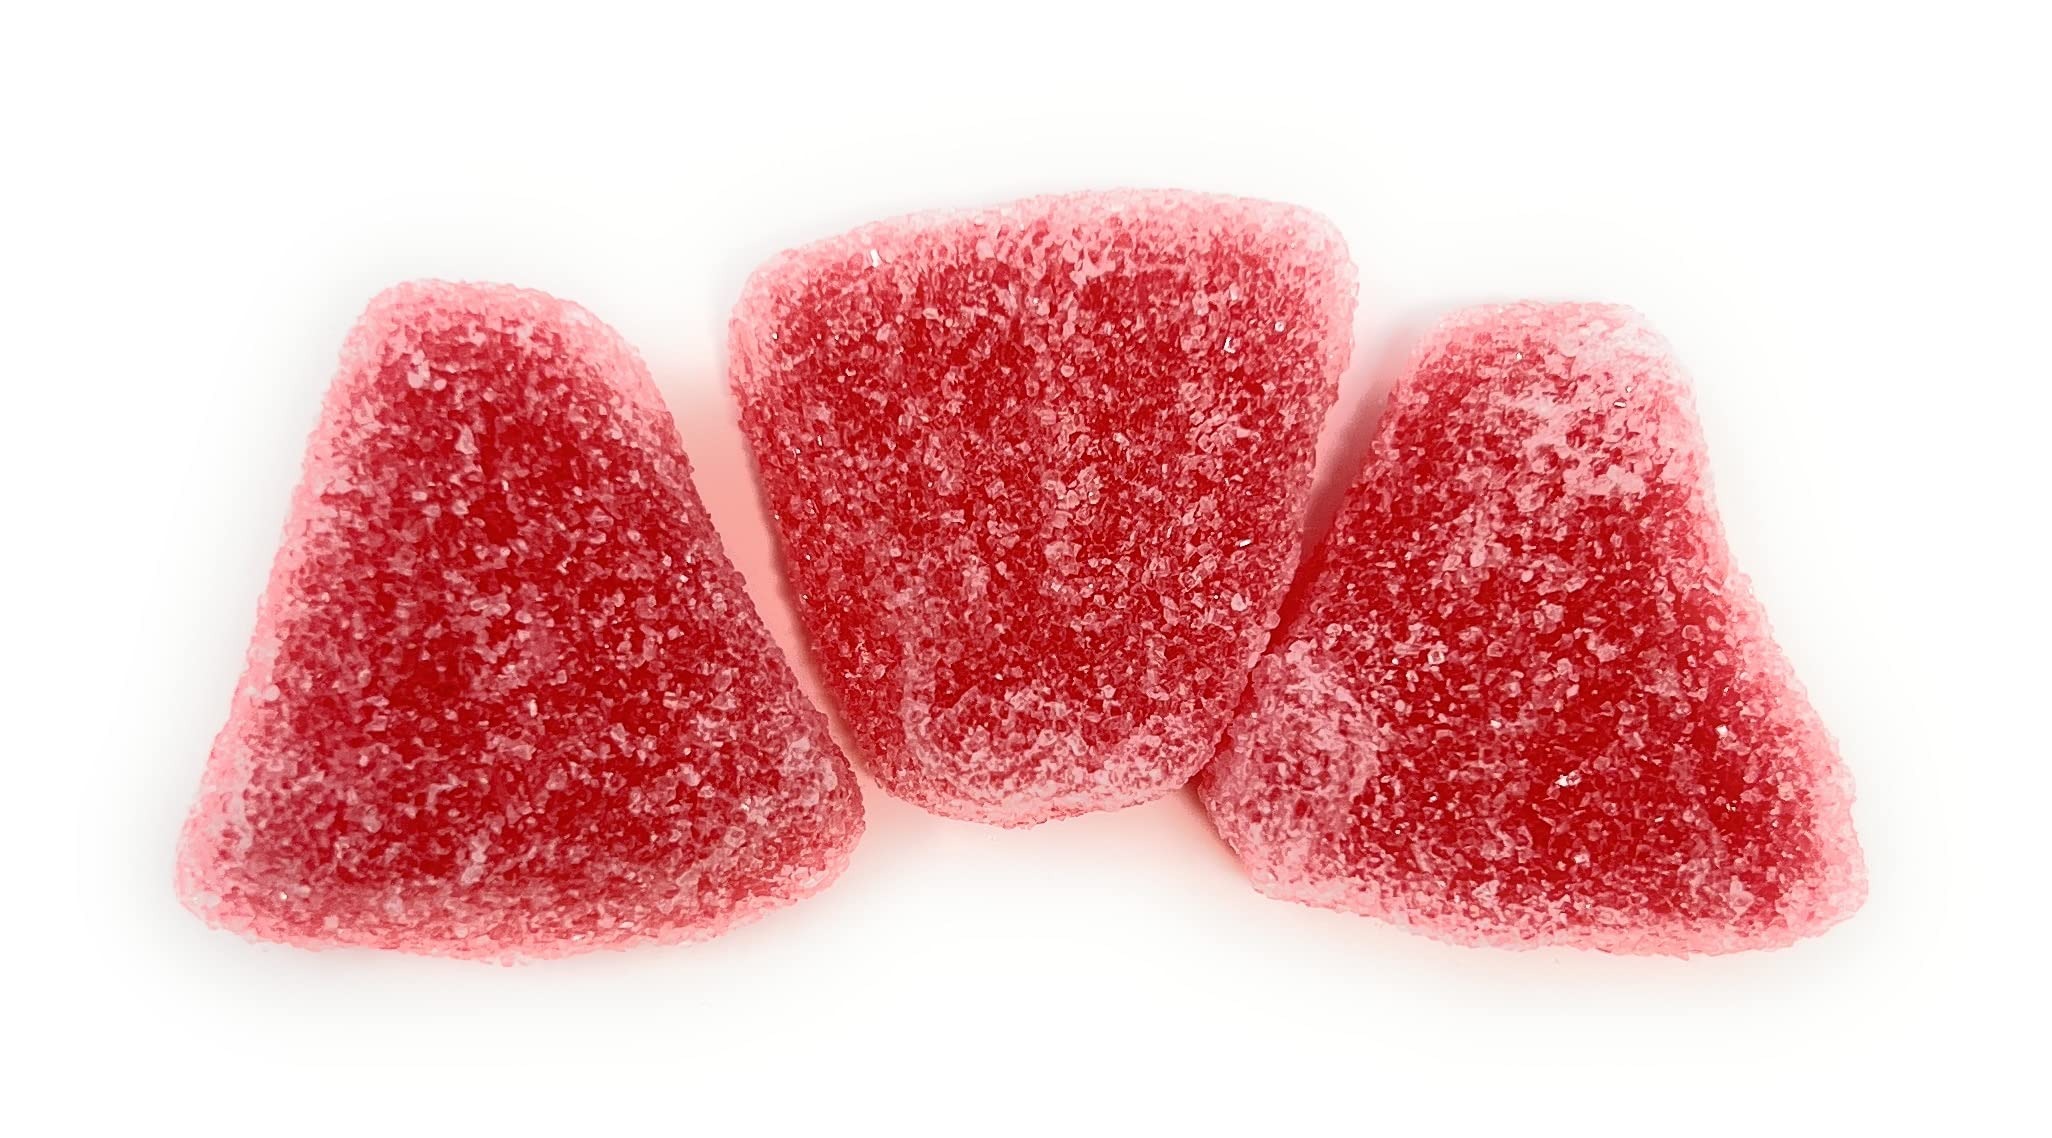
Item Name: Gustaf, Gustaf Gummy Pink Grapefruit (2.200 Lbs)
Bullet Point 1: Estimate per order: 2.200 Lbs in a Sealed bag
Bullet Point 2: Gummies
Bullet Point 3: Product of Gustaf, Holland
Bullet Point 4: Packed From Bulk In Ziplock Bag
Value: 35.2
Unit: Ounce

Price: 29.755